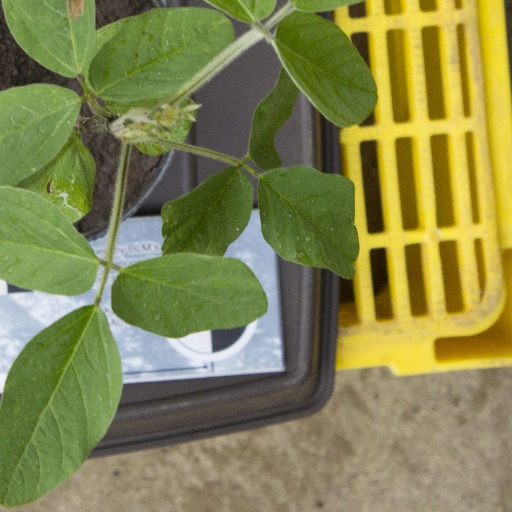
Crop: soybean